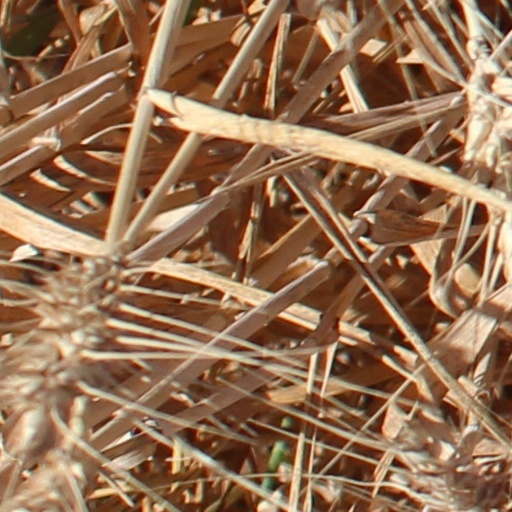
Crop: wheat